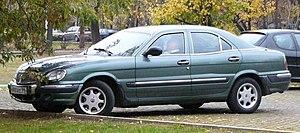
La GAZ Volga était une grande berline fabriquée par le constructeur russe GAZ. Le premier modèle est sorti en 1955, en remplacement de la vieillissante GAZ Pobieda.